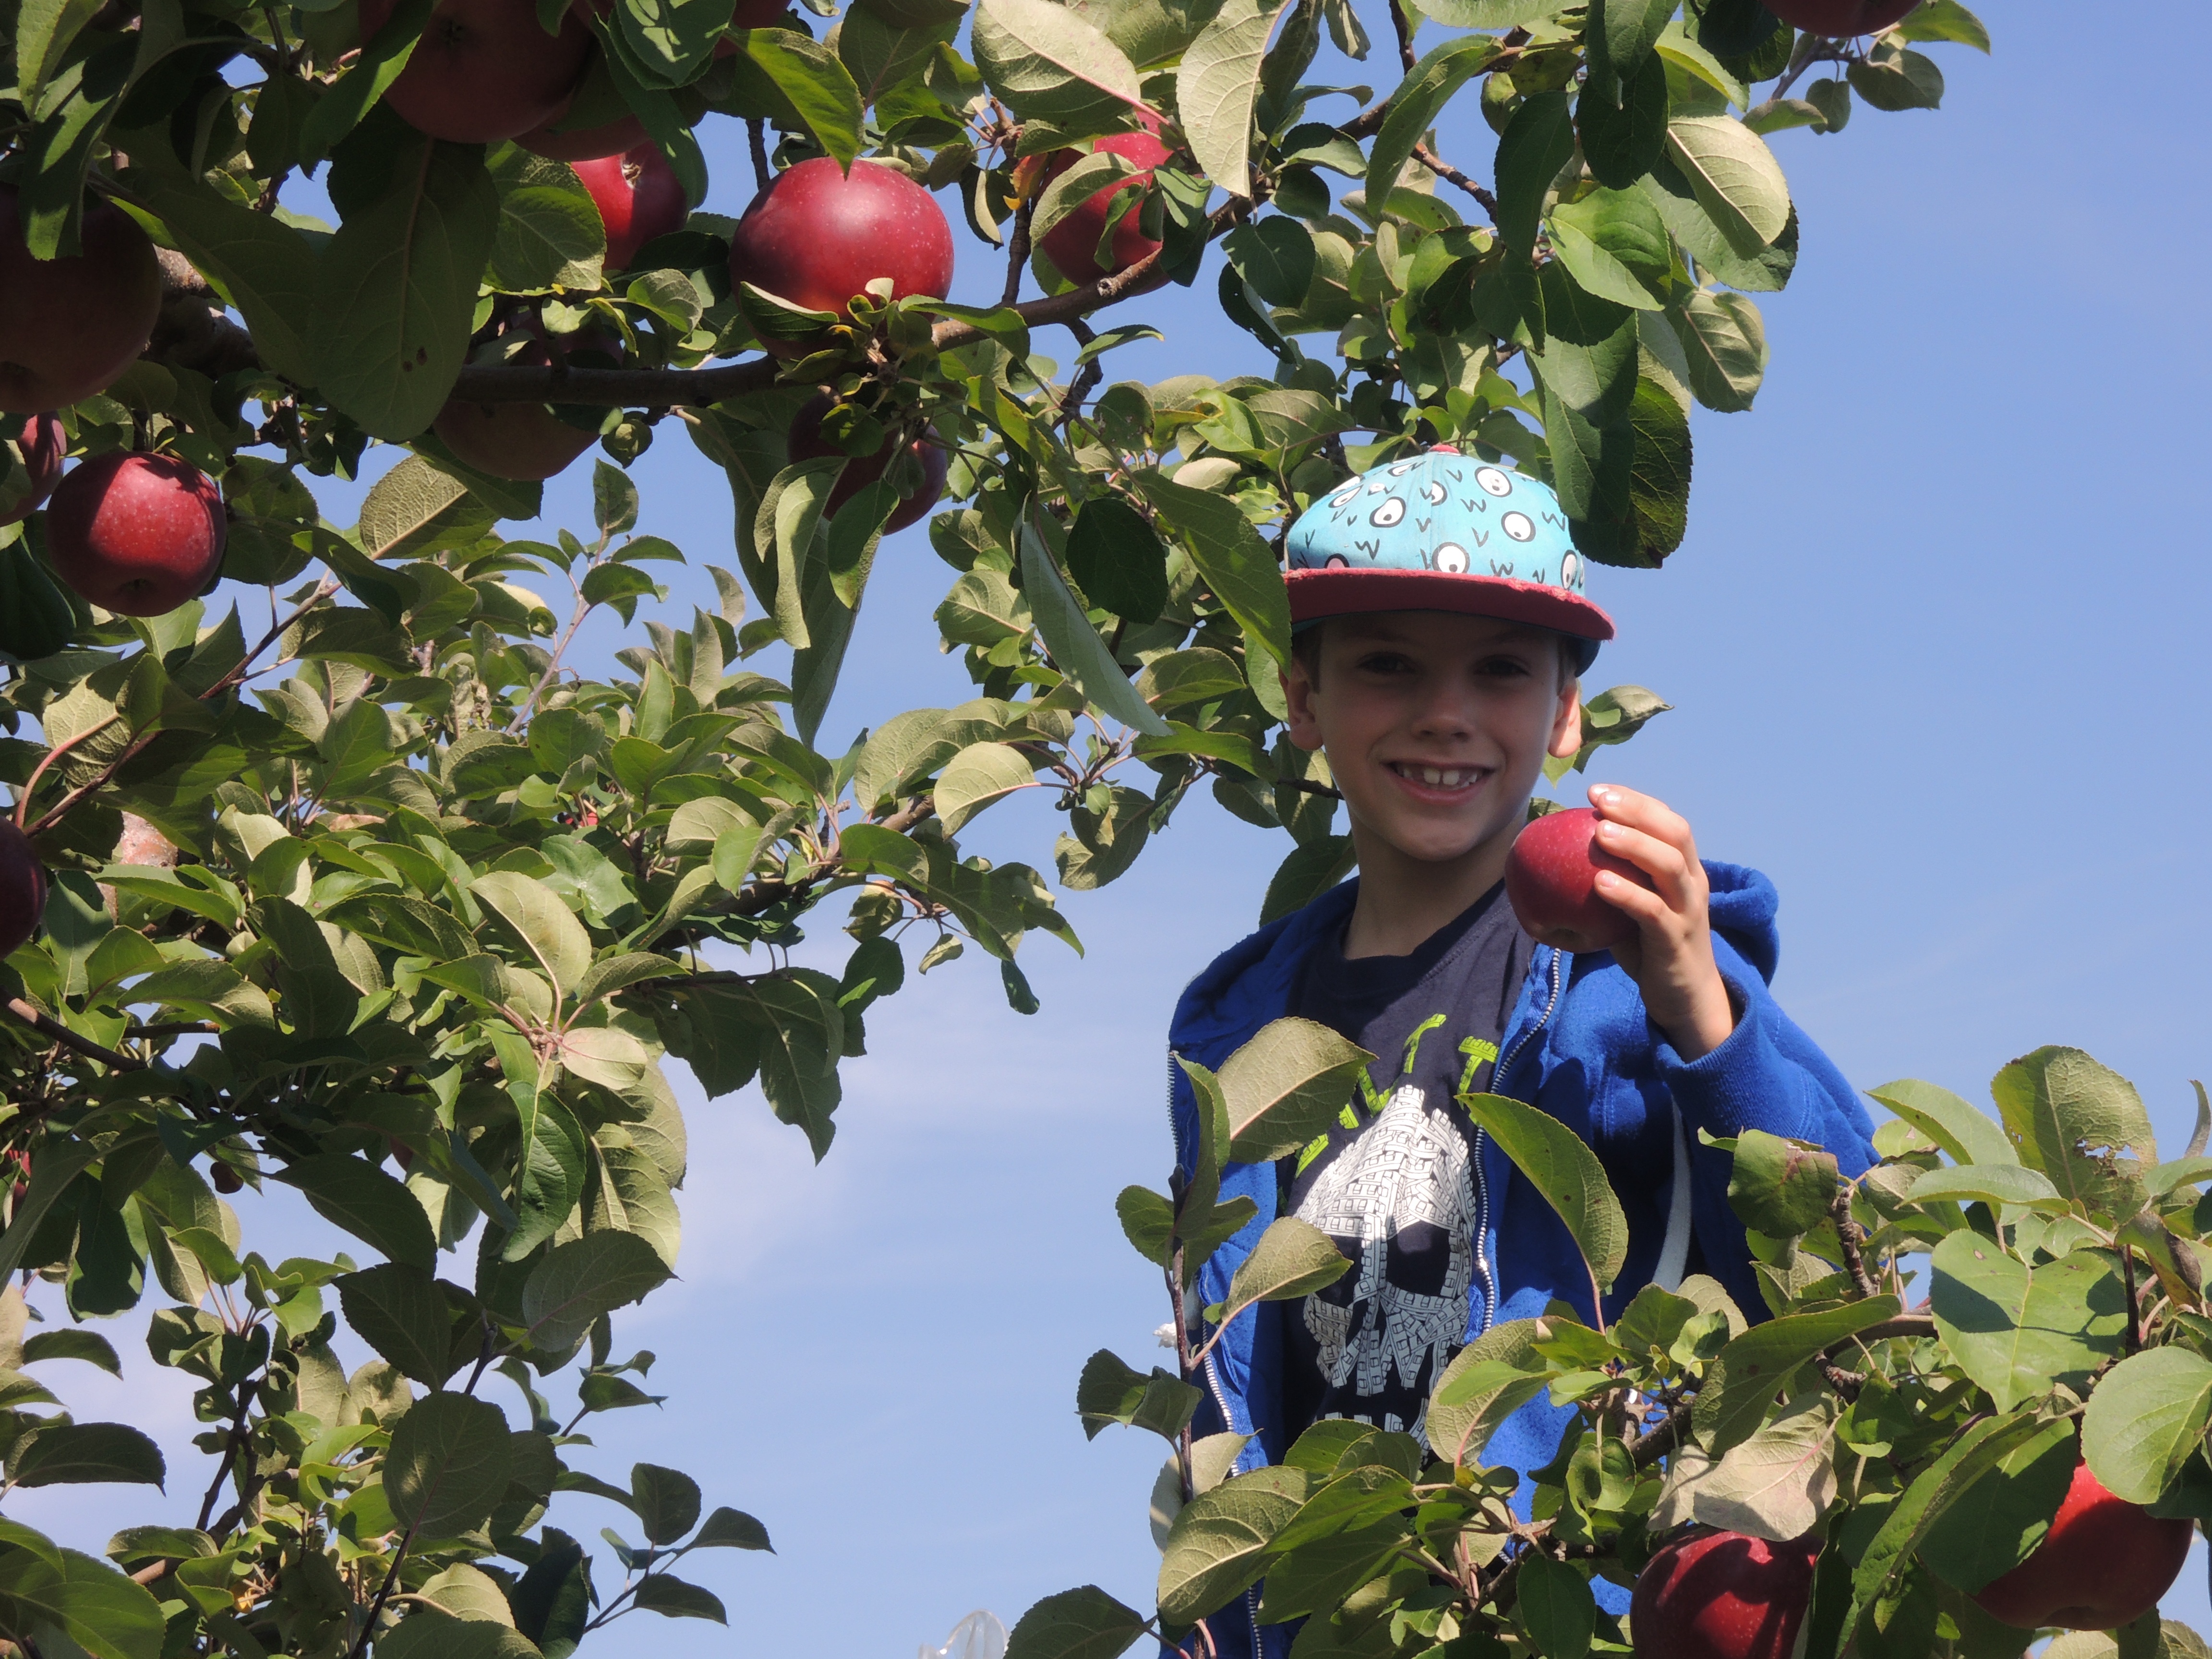
apple, tree, nature, branch, plant, fruit, fall, flower, boy, food, produce, botany, agriculture, flora, leaves, shrub, flowering plant, land plant